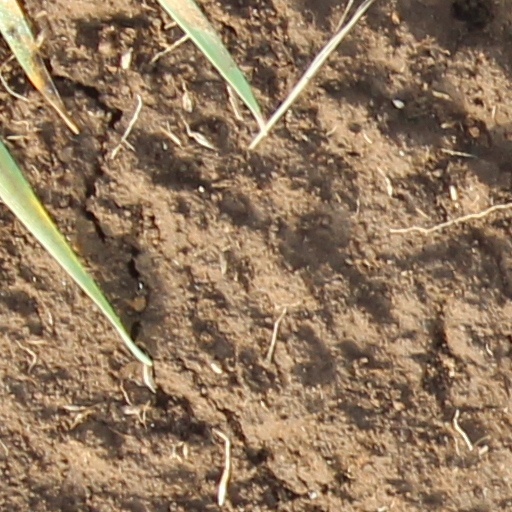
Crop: wheat